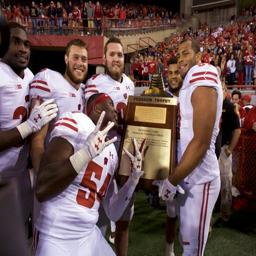
players celebrate with an event